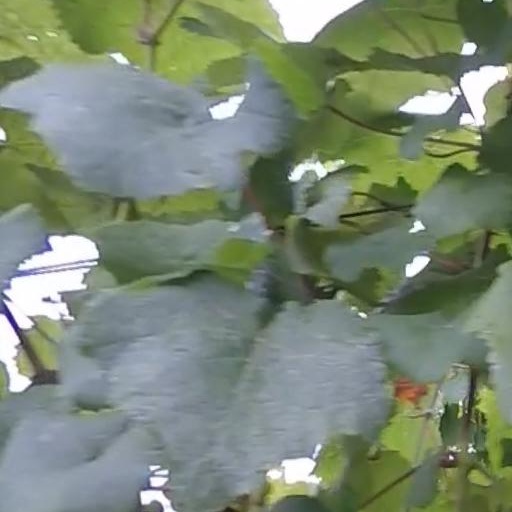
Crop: grape